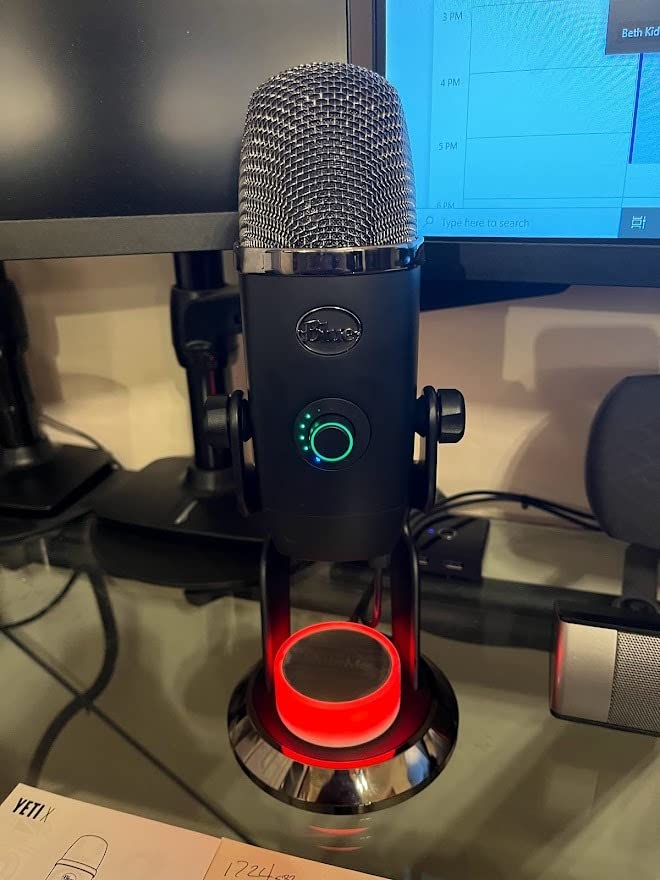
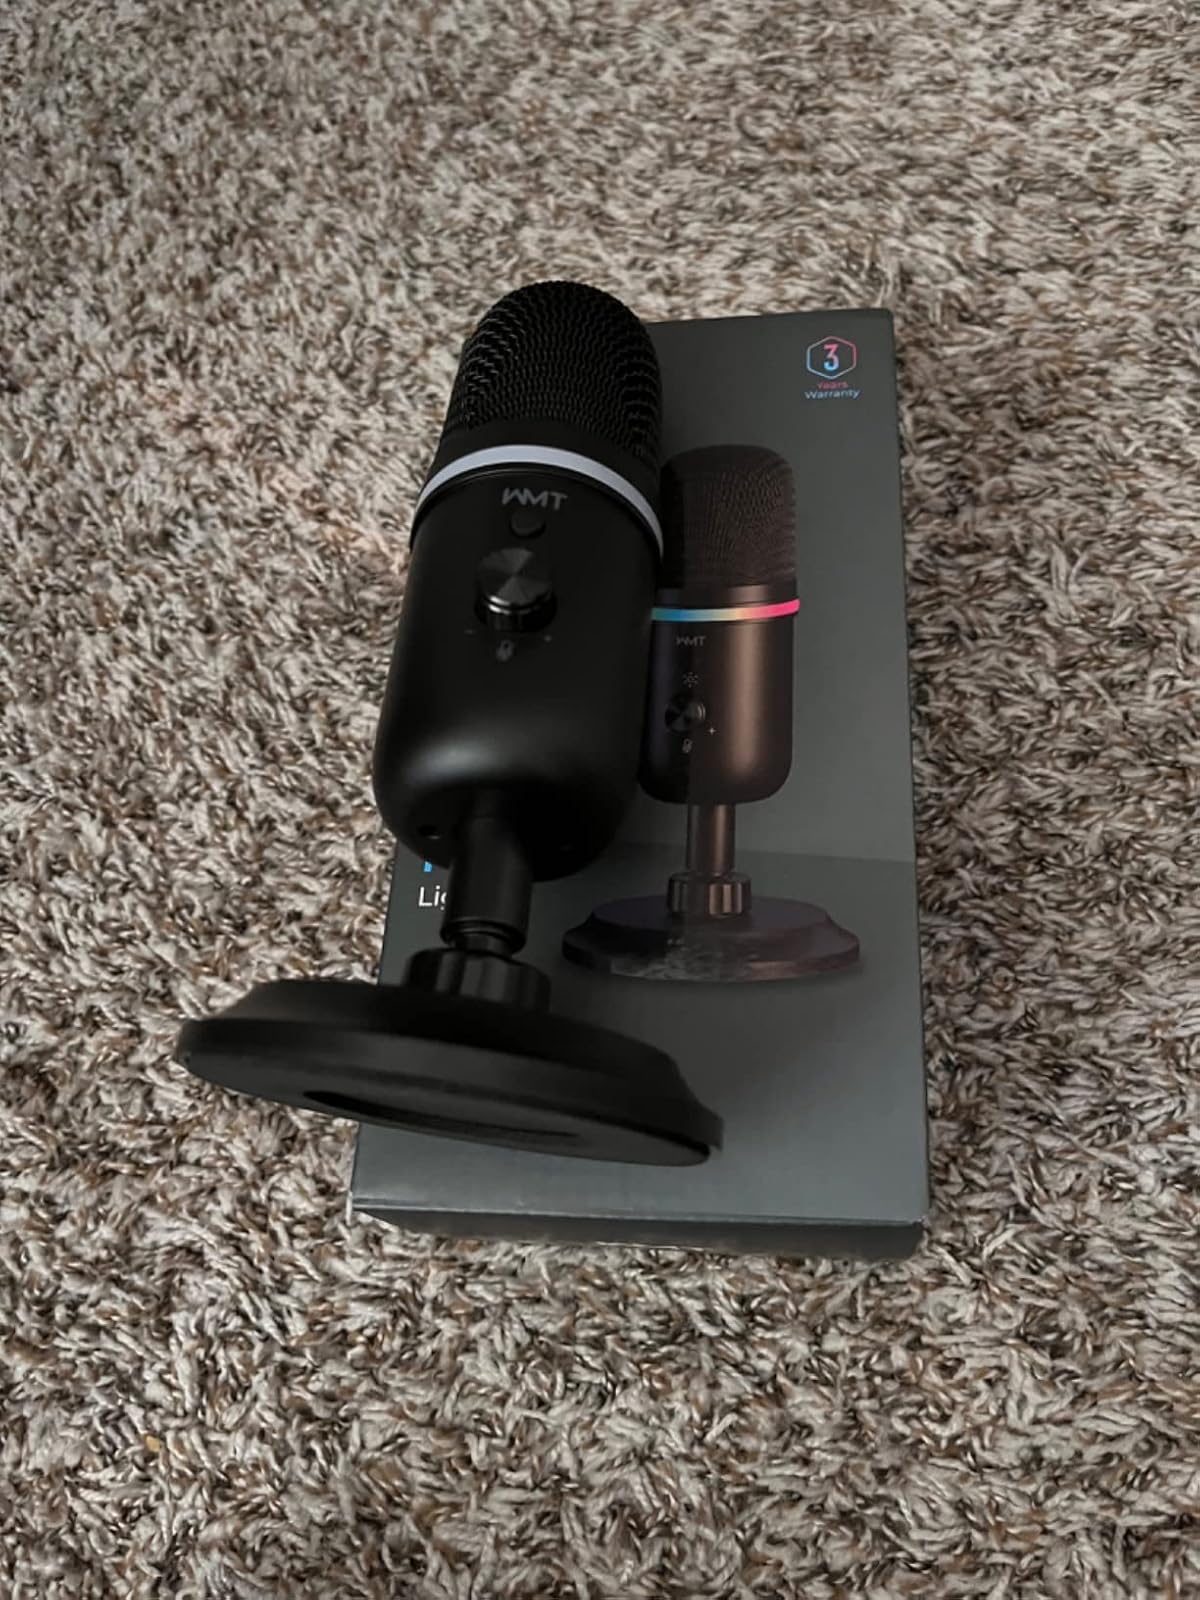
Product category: microphone
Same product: no